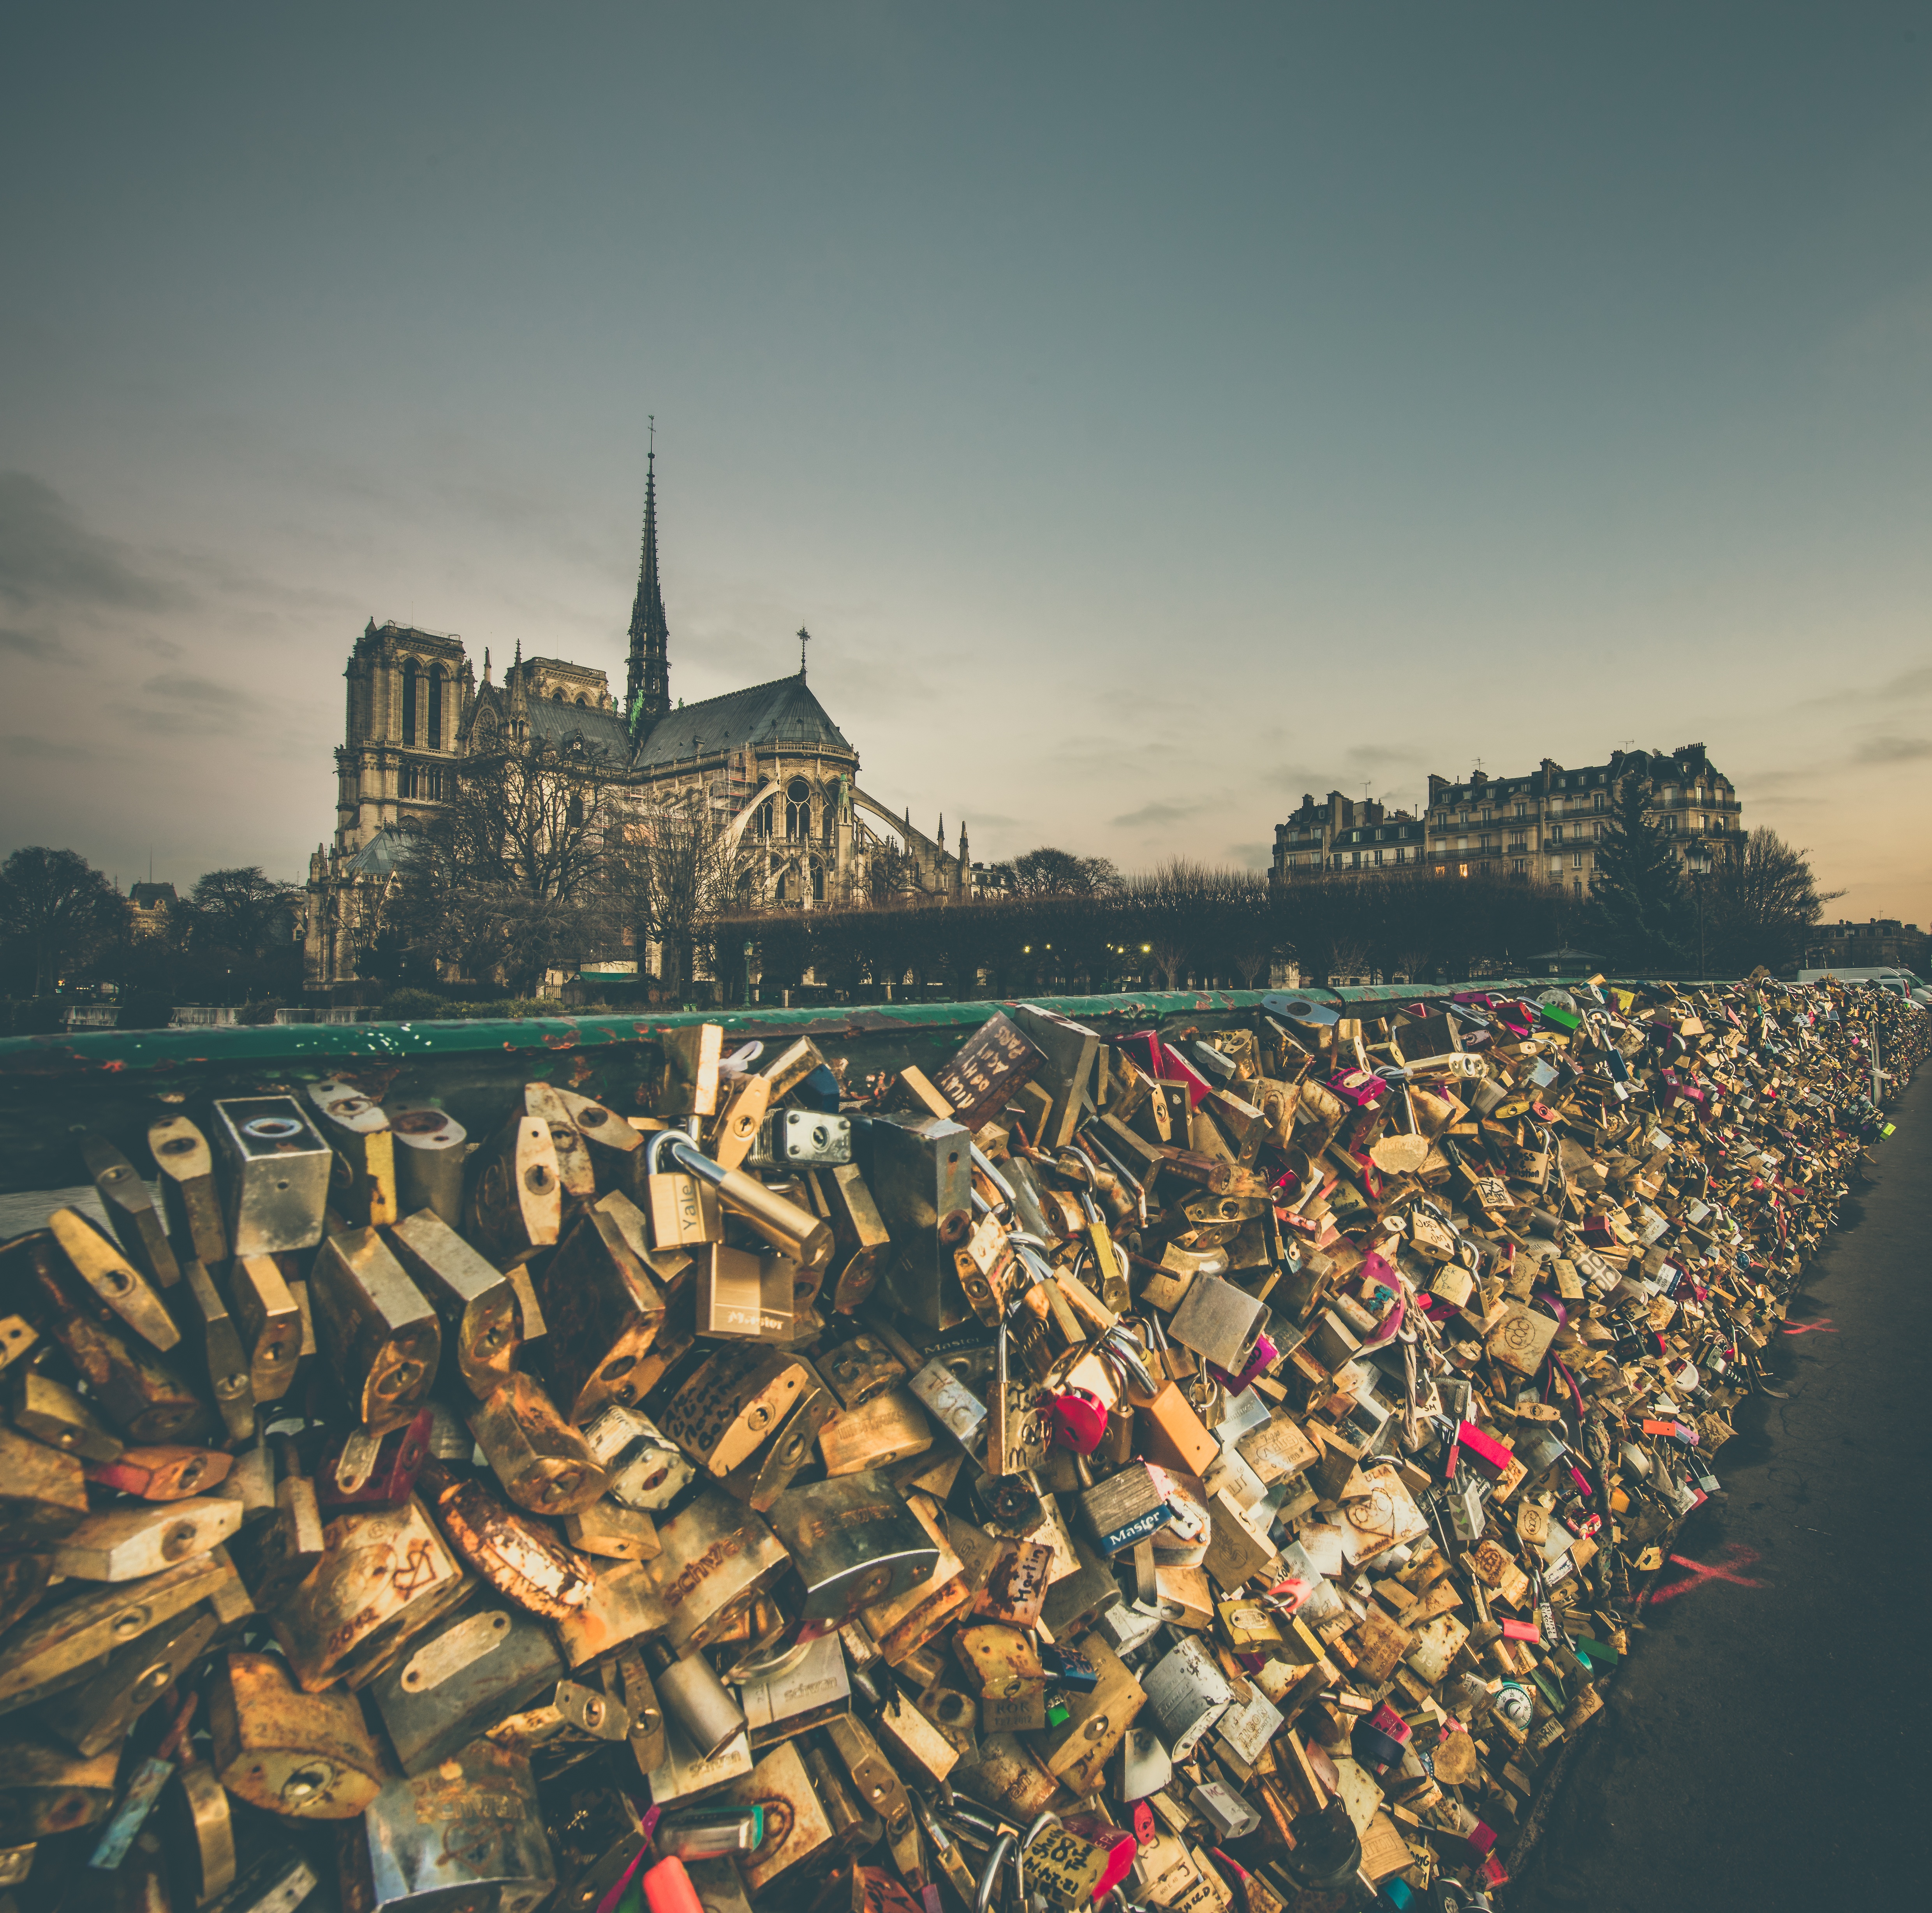
sea, coast, cityscape, evening, aerial photography